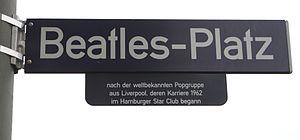
The Beatles [ðə ˈbiːtəlz] est un groupe de pop et de rock'n'roll, originaire de Liverpool, en Angleterre. Le noyau du groupe se forme avec les Quarrymen fondés par John Lennon en 1957, il adopte son nouveau nom en 1960 et, à partir de 1962, prend sa configuration définitive, composé de John Lennon, Paul McCartney, George Harrison et, le dernier à se joindre, Ringo Starr. Il est considéré comme le groupe le plus populaire et influent de l'histoire du rock. En dix ans d'existence et seulement sept ans d'enregistrement, les Beatles ont enregistré douze albums originaux et composé près de 200 chansons majoritairement écrites par le tandem Lennon/McCartney, dont le succès dans l'histoire de l'industrie discographique reste inégalé.